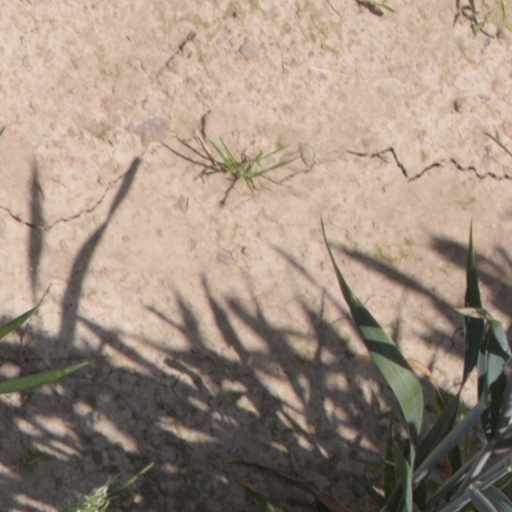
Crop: wheat